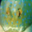
Label: ray